Traditional games of South Asia

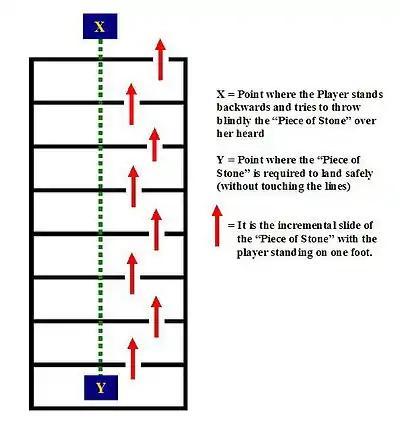
The area in which Chindro is played.

After the British colonisation of the subcontinent which peaked from the 19th century to 1947, Western sports such as cricket, football, and hockey began to be followed to a greater extent, to the detriment of the traditional games. The modern advent of urbanisation, globalisation (which attracted people towards more globally popular games), and technology (which gave people digital forms of entertainment such as the Internet, television, and video games) have further diminished the traditional South Asian sports. Additional reasons include religious extremism in some areas, which has restricted people from playing certain games, and lack of governmental support.